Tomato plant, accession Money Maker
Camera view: bottom (45 deg); turntable rotation: 150 degrees
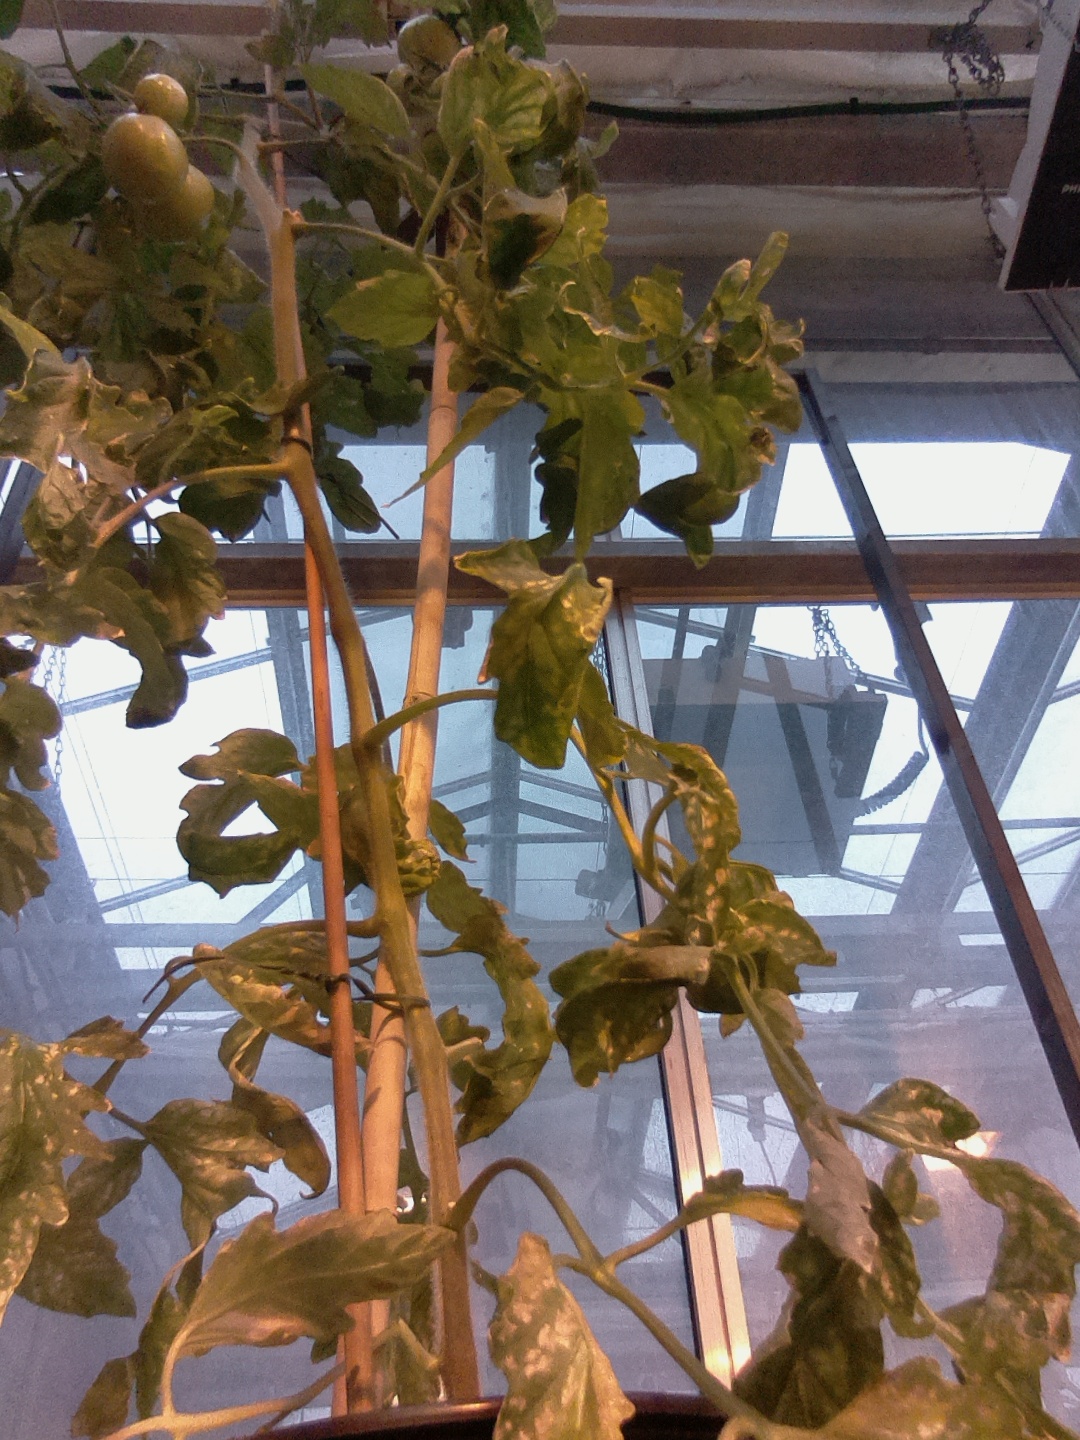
BBCH growth stage 78: 80% -90% of final fruit size